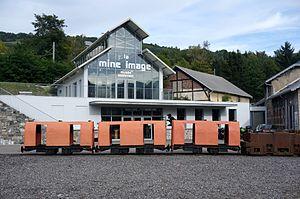
Le musée ""La Mine Image"" à La Motte-d'Aveillans (Isère)"
La Motte-d'Aveillans est une commune française située dans le département de l'Isère en région Auvergne-Rhône-Alpes.
La Mine image est un musée réutilisant les galeries d'une mine d'anthracite à La Motte-d'Aveillans, en Isère.
Les mines de charbon en France sont l'ensemble des charbonnages situés en France. L'extraction du charbon de terre est très ancienne et remonte au moins au Moyen Âge mais connaîtra un développement important à la fin du XVIIIᵉ siècle et surtout pendant la révolution industrielle dans la seconde moitié du XIXᵉ siècle. Notons que la France, malgré ses richesses n'a jamais été auto-suffisante en charbon et que même au summum de la production dans les années 1960, elle a toujours importé du charbon étranger.